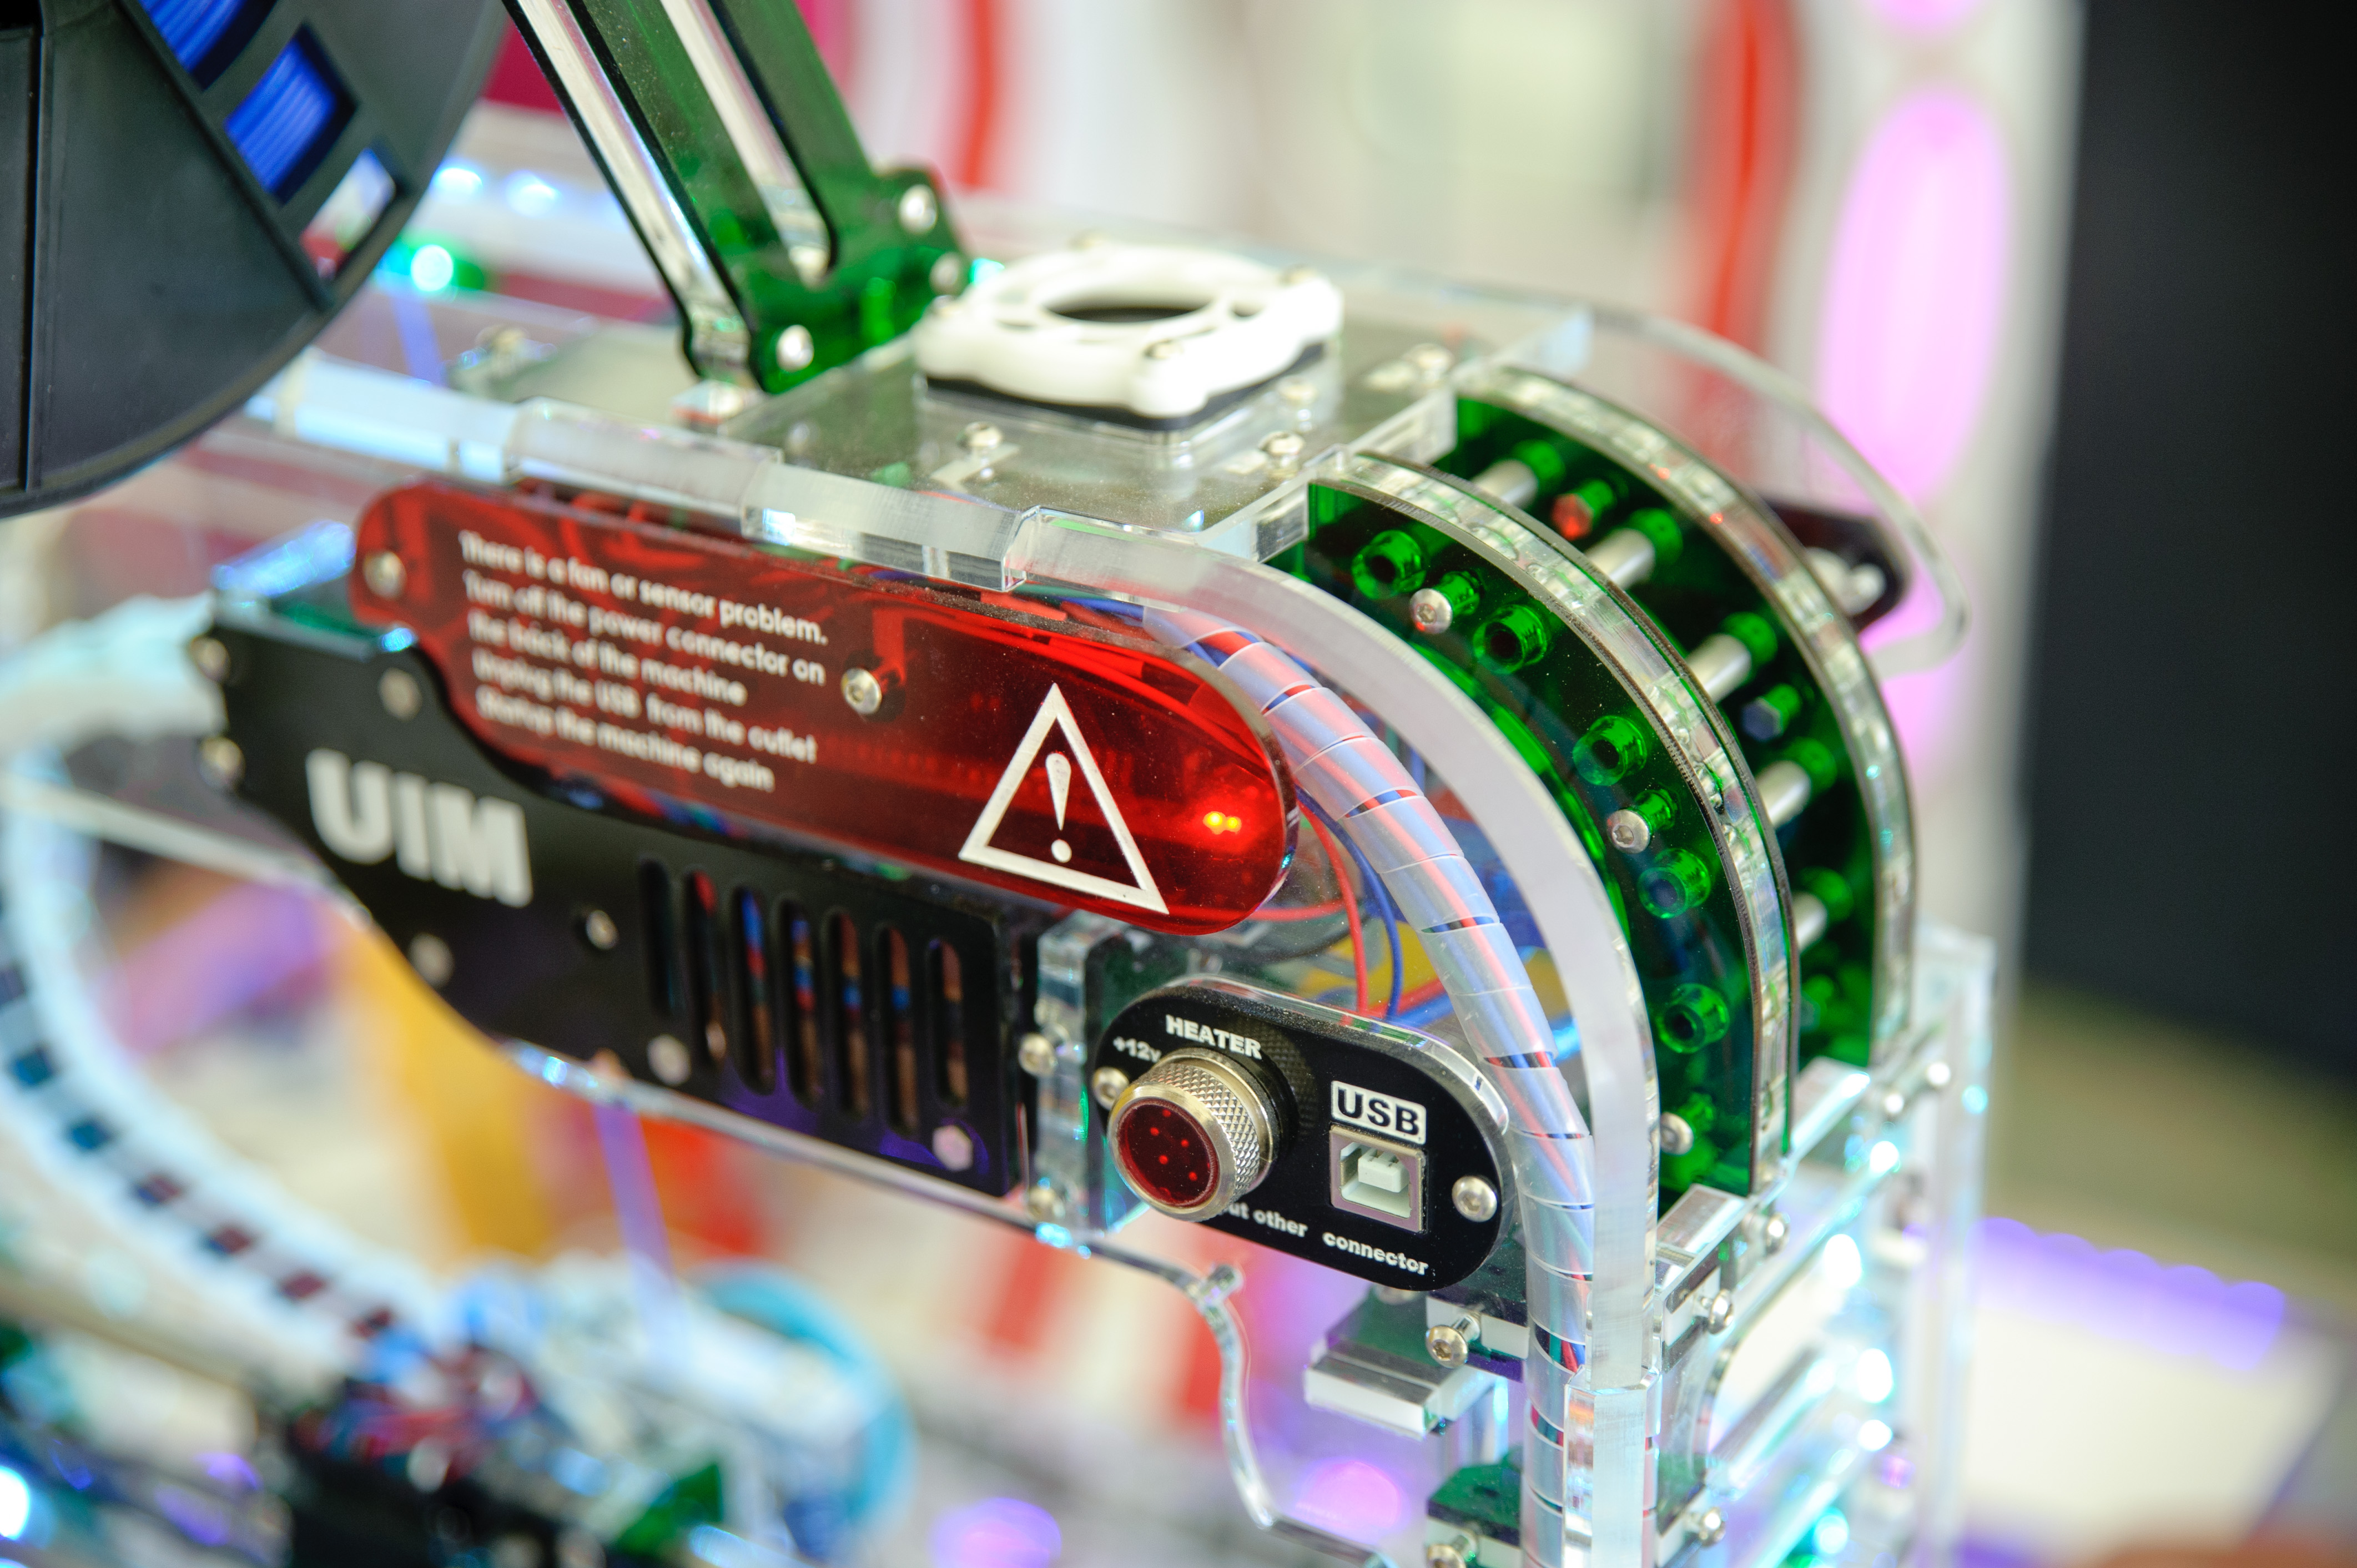
work, blur, technology, wire, green, equipment, color, machine, machinery, industry, business, room, toy, close up, indoors, science, focus, electronics, party, connection, network, data